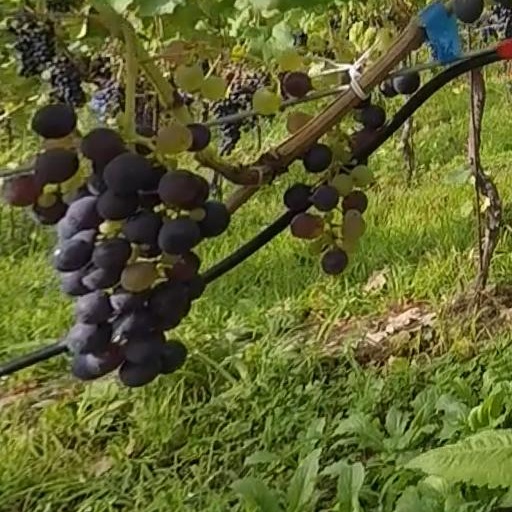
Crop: grape